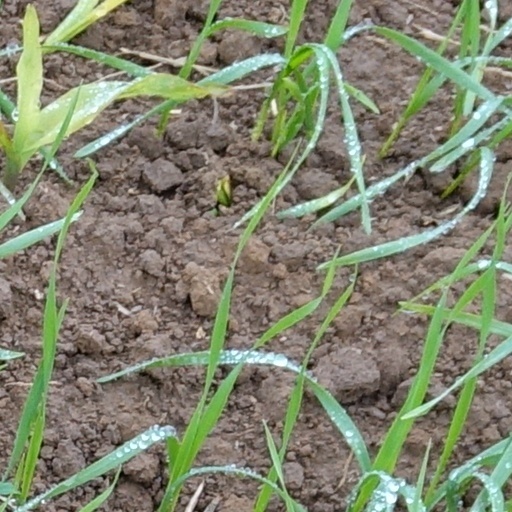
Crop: wheat